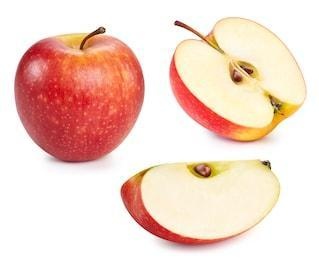
Label: apple